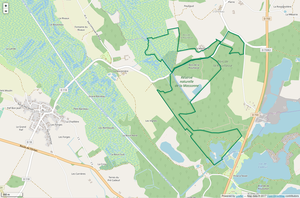
Périmètre de la RNR de la Massonne.
La réserve naturelle régionale de La Massonne est une réserve naturelle régionale située en Nouvelle-Aquitaine. Classée en 2012, elle occupe une surface de 99 hectares.